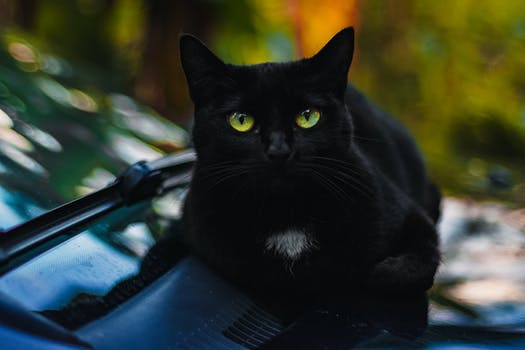
Label: No Watermark